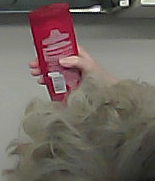
Product: loreal_shampoo